Battle of Newtown

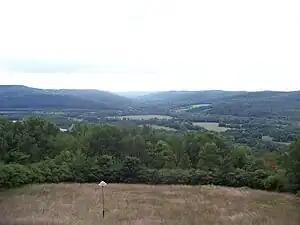
View from the summit of Sullivan Hill, looking into Hoffman Hollow

On August 26, 1779, Sullivan left Fort Sullivan, where the two columns of his army had converged, with an estimated 3,200 well-armed troops. They marched slowly up the Chemung River with the intention of destroying the towns and crops of the Six Nations in central New York. On the morning of Sunday, August 29, about ten miles upriver from Fort Sullivan, the advance guard, three companies of riflemen formerly with the Provisional Rifle Corps of Colonel Daniel Morgan, drew close to Butler's position. Suspecting an ambush, they halted and scouted the area. They discovered the hidden breastwork and immediately notified Brigadier General Edward Hand. Hand dispatched his light infantry to take up firing positions behind the bank of Baldwin Creek. The defenders made several unsuccessful attempts at luring the Continentals into an ambush. As the extended army continued to arrive and assemble, Sullivan called a council of war with his brigade commanders. Together they devised a plan of attack.